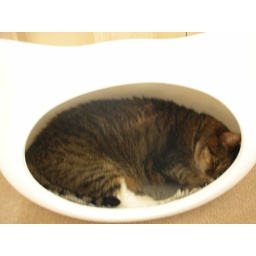
Gweno in the cat head bed